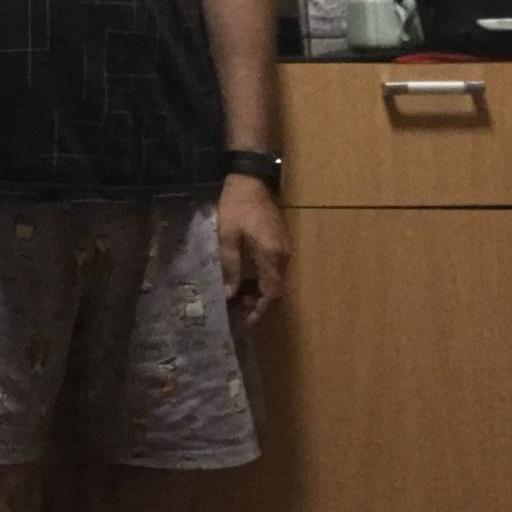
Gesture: no_gesture